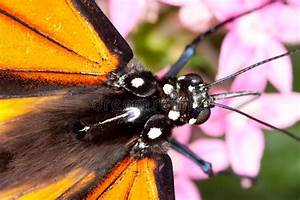
Label: butterfly